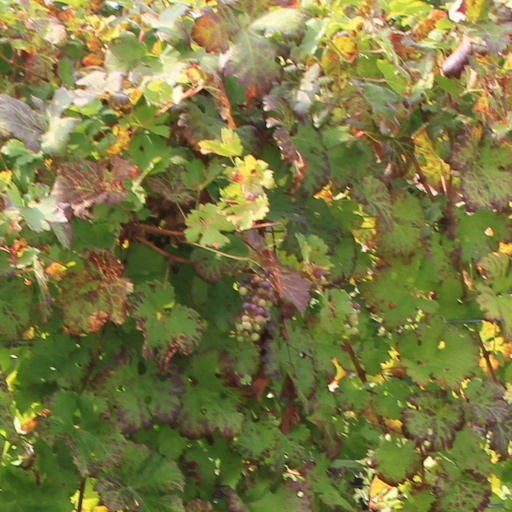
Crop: grape